St. Peter's Roman Catholic Church-St. Mary's School

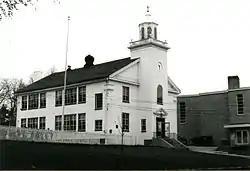
c. 1986 photo

St. Peter's Roman Catholic Church—St. Mary's School was a historic church and school building at Hamilton and Pine Streets in Southbridge, Massachusetts. Built in 1853, it was the first Roman Catholic church located in south-central Massachusetts, and one of only two Greek Revival church buildings in the city. Later used as a school and parish hall, it was destroyed by fire in December 1999. The building was listed on the National Register of Historic Places in 1989.